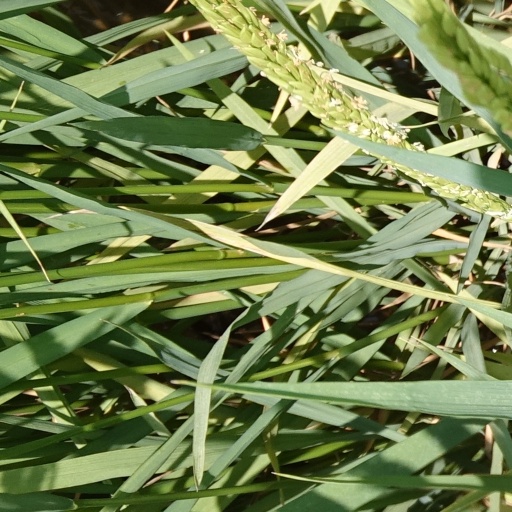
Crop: rice